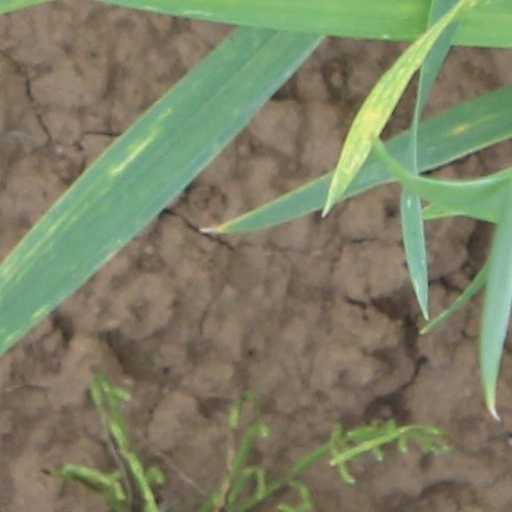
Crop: wheat